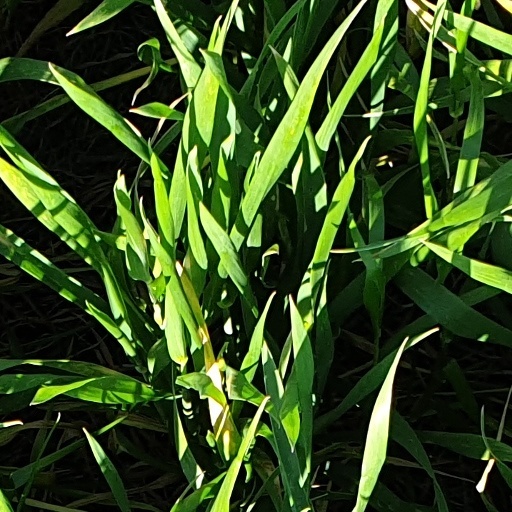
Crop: wheat